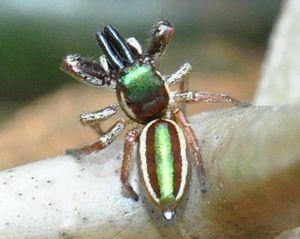
Bagheera kiplingi est une espèce d'araignées aranéomorphes de la famille des Salticidae. Elle est la seule araignée connue à avoir un régime principalement herbivore.
Bagheera est un genre d'araignées aranéomorphes de la famille des Salticidae.